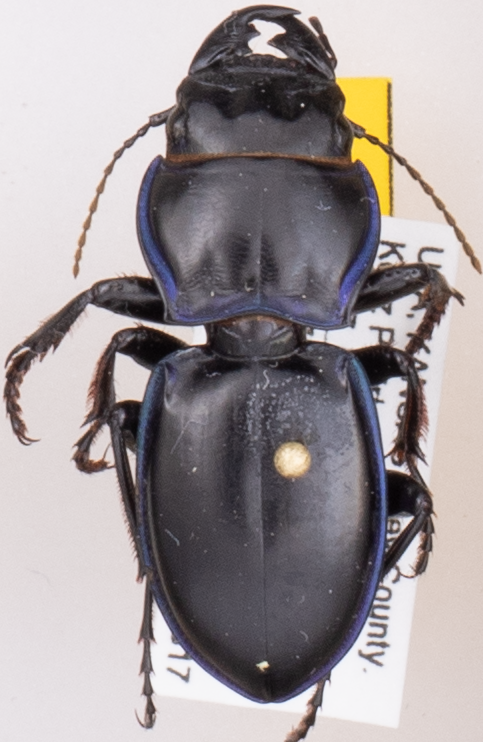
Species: Pasimachus elongatus
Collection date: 2015-08-17
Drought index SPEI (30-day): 0.318
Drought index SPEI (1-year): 0.454
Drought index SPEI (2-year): -0.27